Ed Gardner

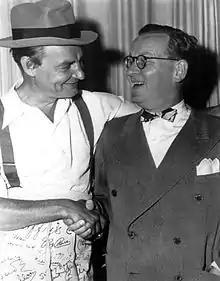
Gardner as Archie (left) with Ransom Sherman, the host of the radio program which replaced "Duffy's Tavern" for its summer hiatus.

Ed Gardner (born Edward Poggenberg; June 29, 1901 – August 17, 1963) was an American comic actor, writer, and director; he is best remembered as the creator, and star, of the radio's popular "Duffy's Tavern" comedy series.